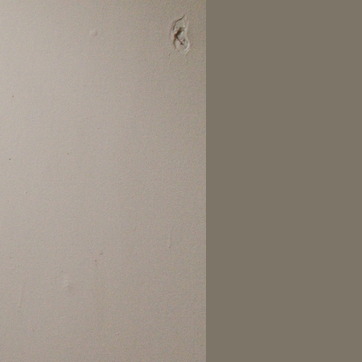
Material: painted